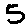
Label: 5